Beenkeragh

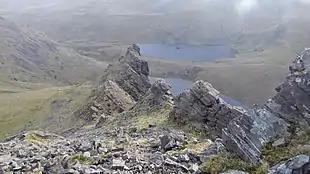
Looking back to the Hag's Tooth from the Hag's Tooth Ridge on the way to Beenkeragh

Beenkeragh lies to the north of Carrauntoohil ., and is part of the MacGillycuddy's Reeks range in County Kerry. Beenkeragh is joined to Carrauntoohil by a very narrow rocky ridge, or arete, known as the "Beenkeragh Ridge". In the middle of the "Beenkeragh Ridge" is another other summit called, The Bones .